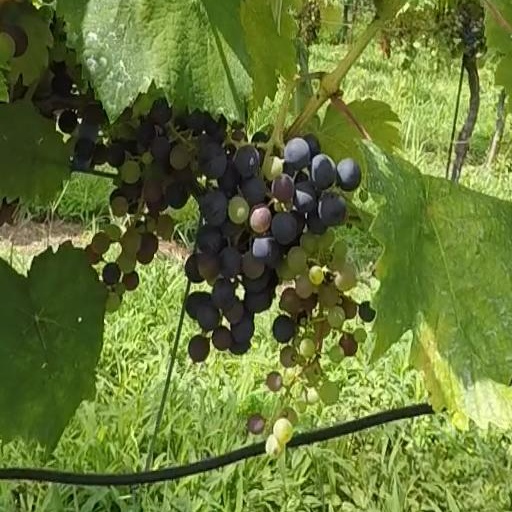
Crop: grape